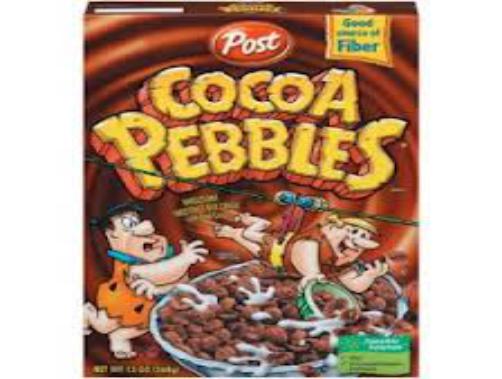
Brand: Cocoa Pebbles
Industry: Food